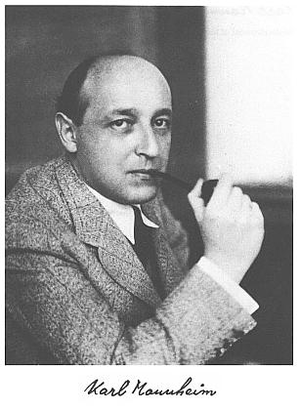
Karl Mannheim, né le 27 mars 1893 à Budapest et mort le 9 janvier 1947 à Londres, est un sociologue et philosophe allemand d’origine hongroise. De famille juive, la montée du national-socialisme le contraint à émigrer à Londres où il enseigne à la London School of Economics.